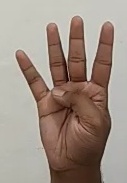
ASL sign: 4